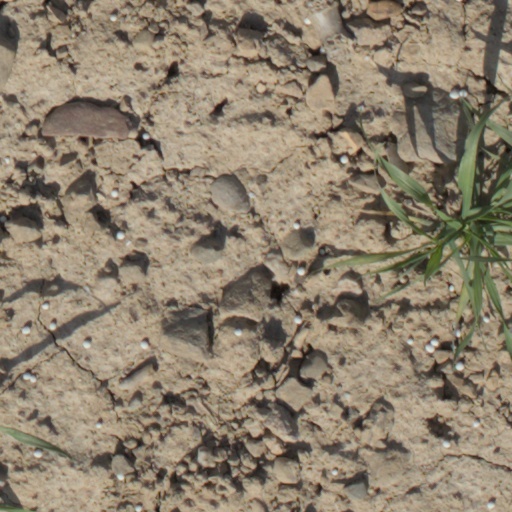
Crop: wheat